Juggalo

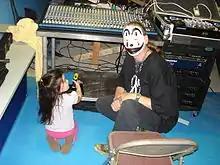
A man in Juggalo face paint next to a small child

Psychopathic Records launched the professional wrestling company Juggalo Championship Wrestling in 1999.